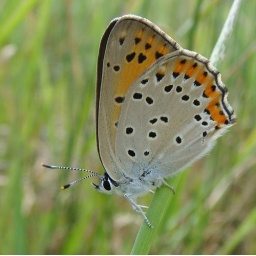
a stunning female copper found in August at 1800m in the Pirin mountains BulgariaPurple shot copper - Lycaena alciphron we think